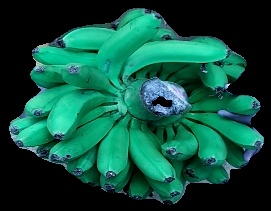
Variety: pachbale
Grade: grade1